Primera FEB

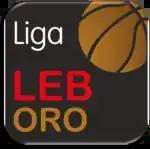
Former LEB Oro logo (2015–2024).

The Primera FEB, formerly known as LEB or LEB Oro, is the second basketball division of the Spanish basketball league system after the Liga ACB. It is run by the FEB. The FEB leagues are divided into three categories (the other two are the Segunda FEB and the Tercera FEB). The league was founded in 1996 and is played under FIBA rules.